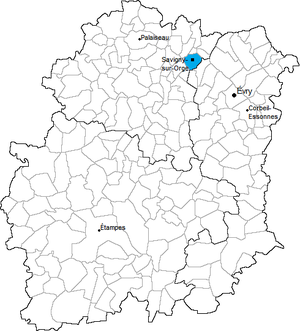
Carte du canton de Savigny-sur-Orge en Essonne (91)
Le canton de Savigny-sur-Orge est une division administrative et une circonscription électorale française située dans le département de l'Essonne et la région Île-de-France.